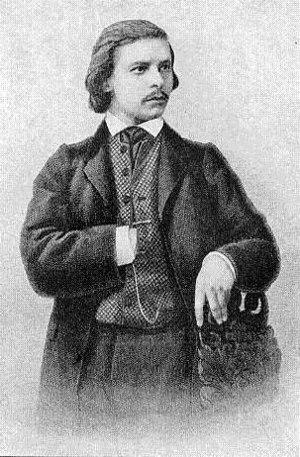
Carl Tausig ou Karl Tausig est un pianiste polonais, compositeur et transcripteur pour piano. Il est surtout connu pour avoir été un élève de Franz Liszt et avoir accompagné Richard Wagner autant que possible au cours de sa courte vie.